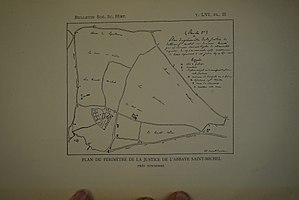
plan de Tonnerre par Dormois Camille .
L'abbaye de Saint-Michel de Tonnerre est une abbaye bénédictine aujourd'hui disparue qui était située à Tonnerre, dans l'Yonne.